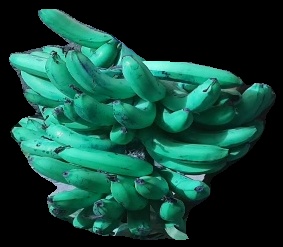
Variety: pachbale
Grade: grade3